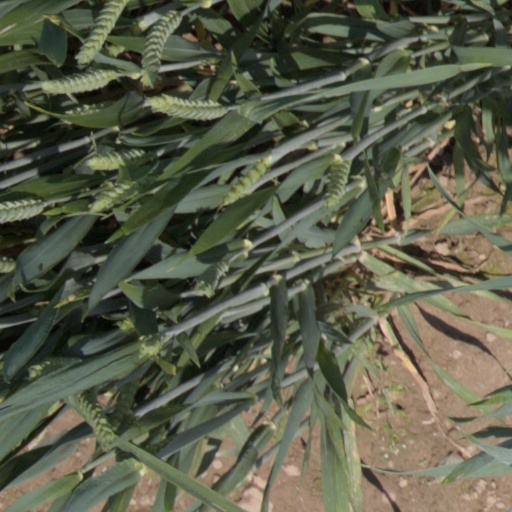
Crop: wheat